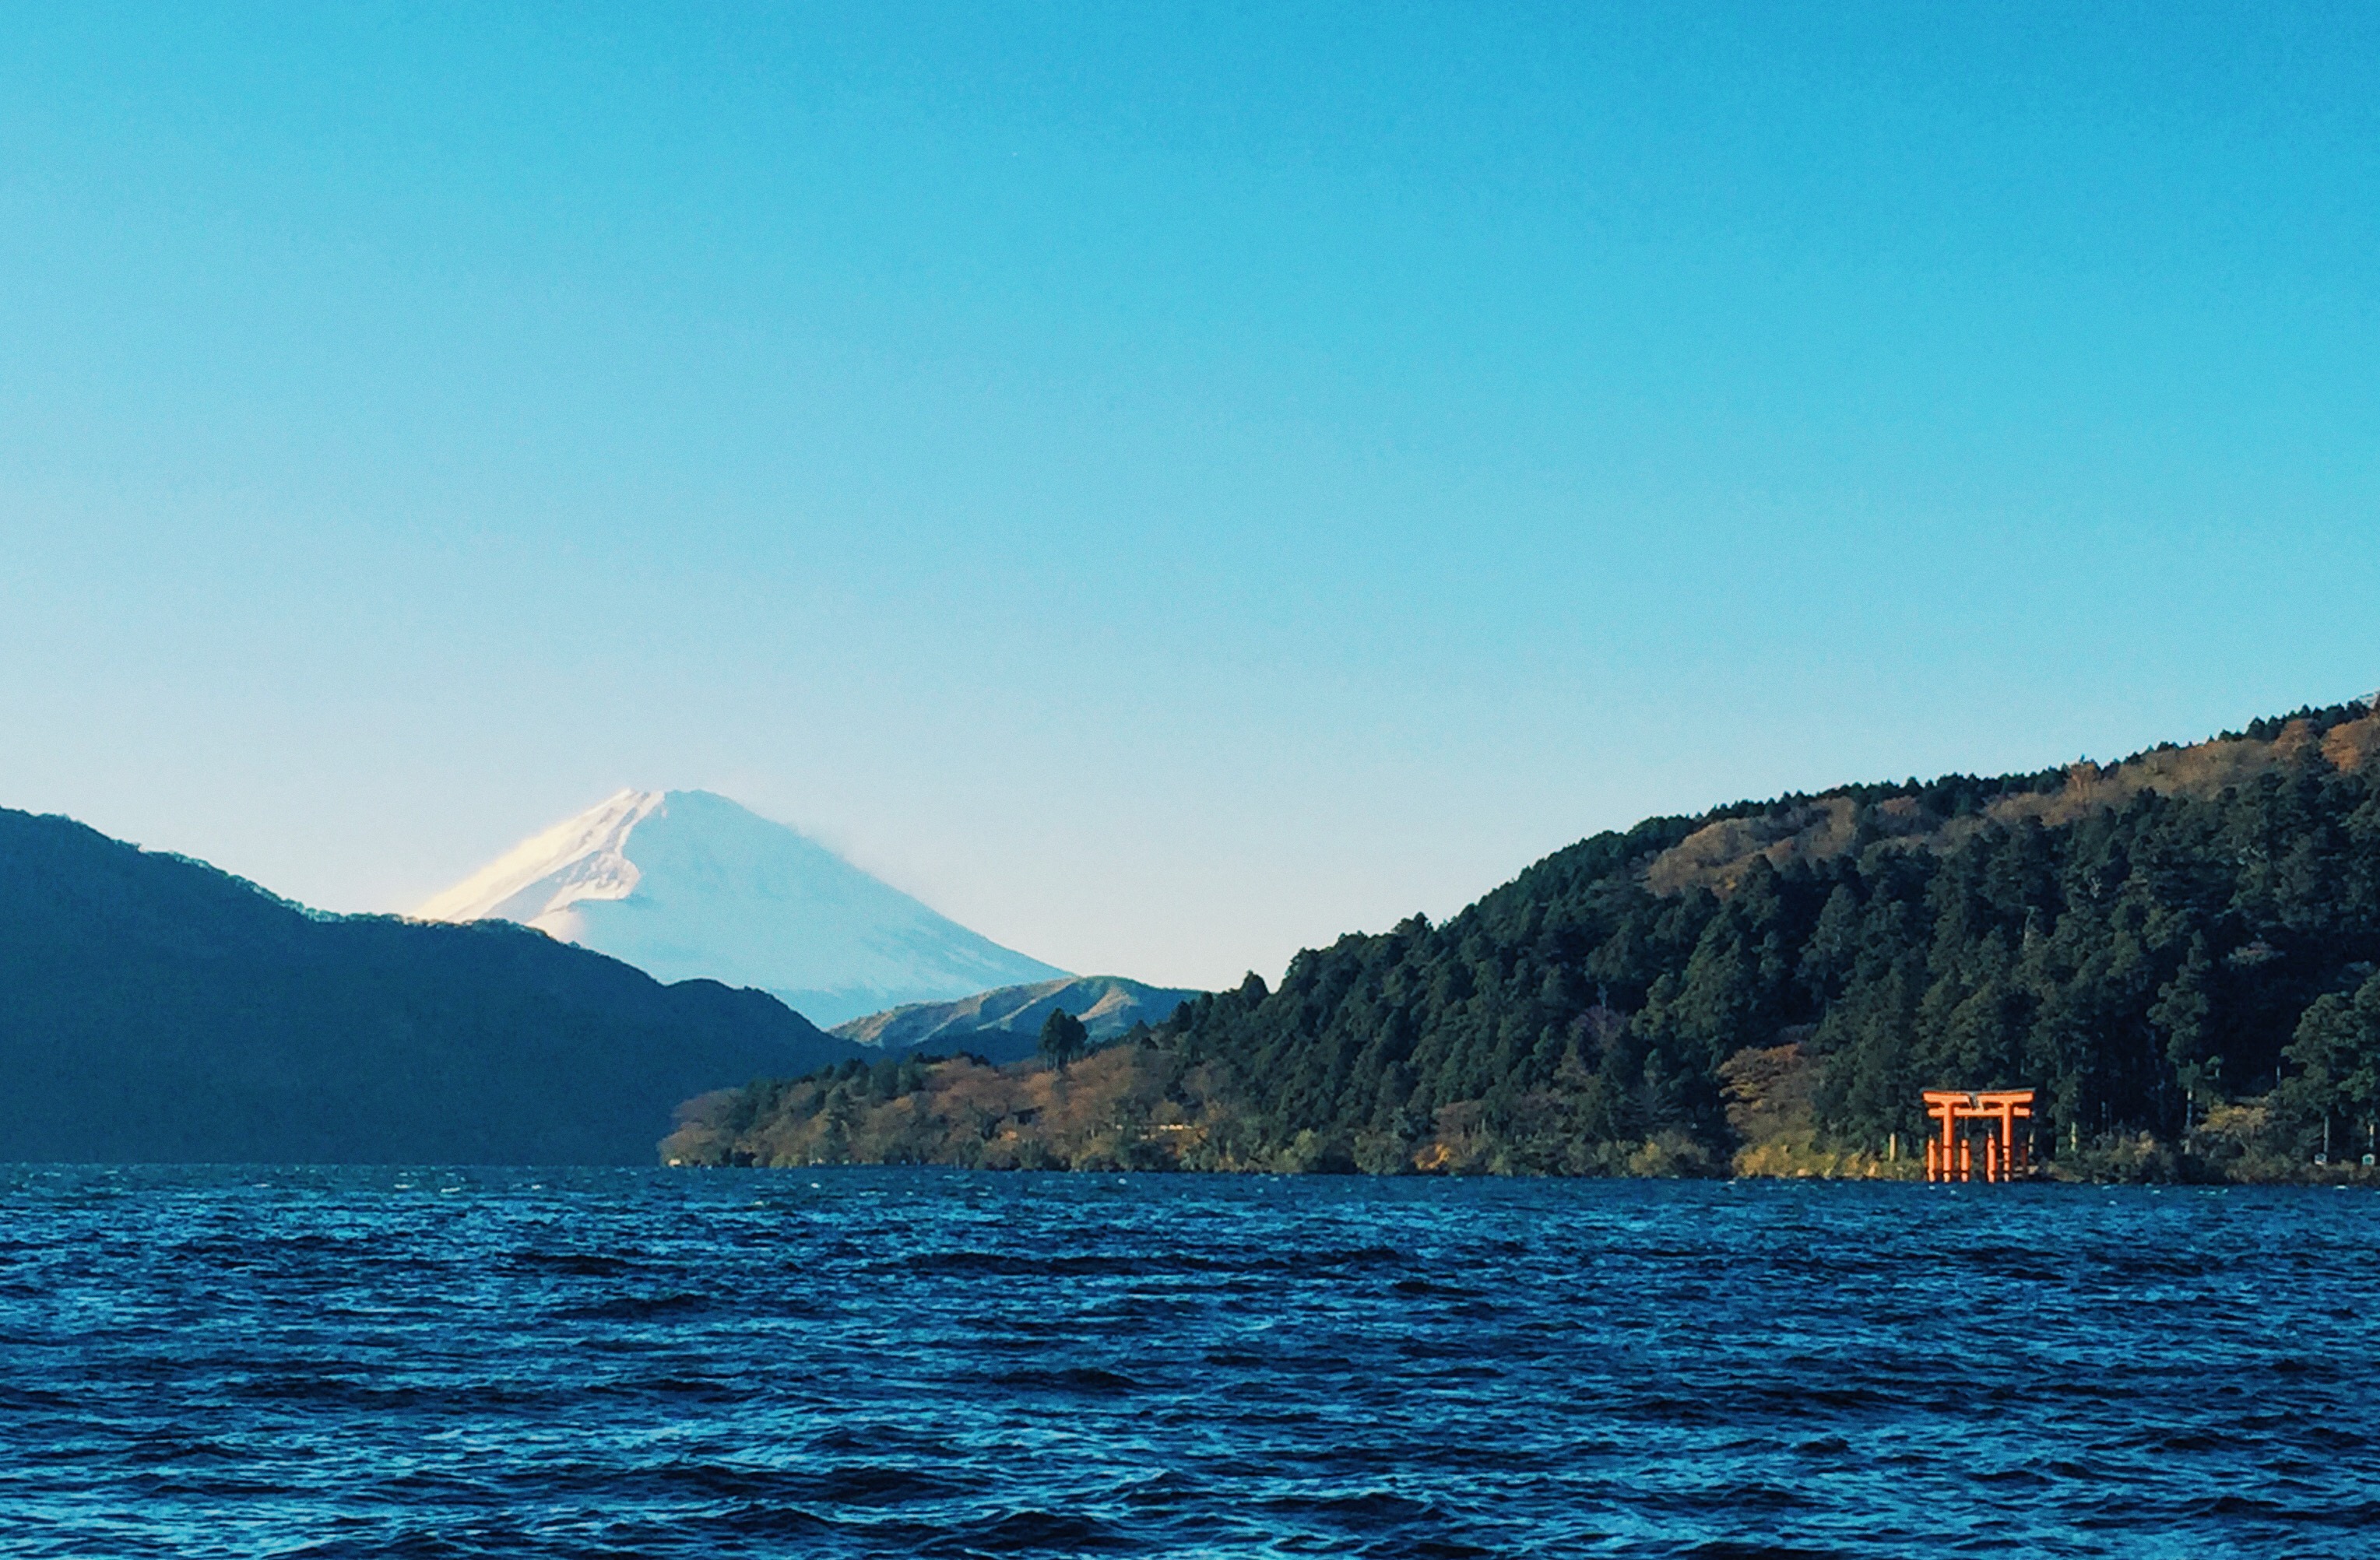
sea, coast, ocean, mountain, lake, vehicle, bay, fjord, body of water, loch, landform